Sex position

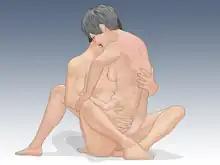
A couple performing sexual intercourse from a seated position, called the "lotus position" or "lotus flower"

When the receiving partner is a woman, these positions are sometimes called the "woman on top", or "cowgirl" positions.